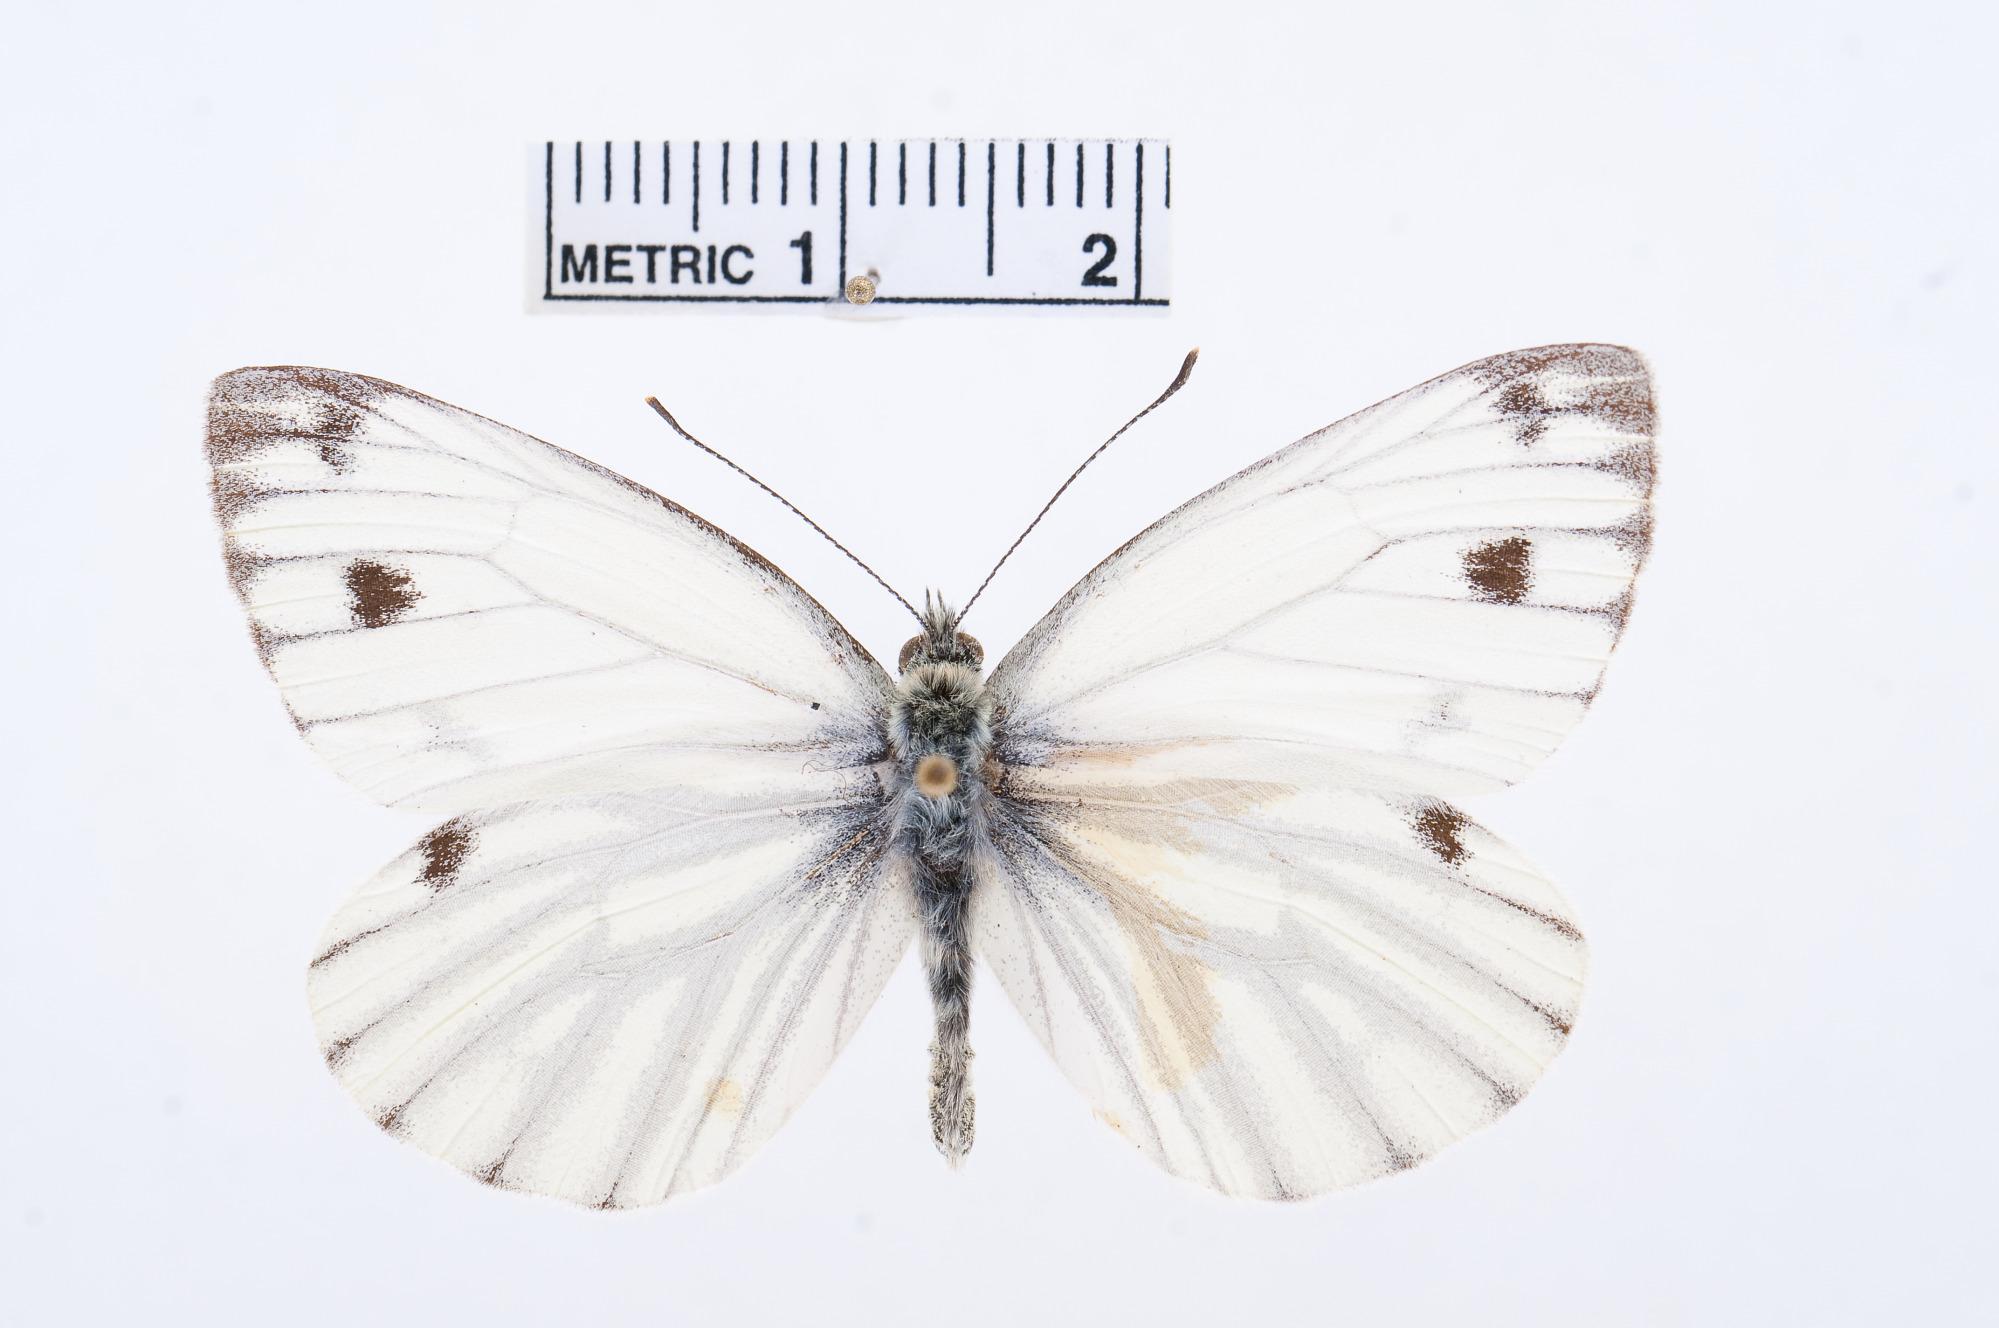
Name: Pieris segonzaci
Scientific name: Pieris segonzaci
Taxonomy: Animalia, Arthropoda, Hexapoda, Insecta, Lepidoptera, Pieridae, Pierinae